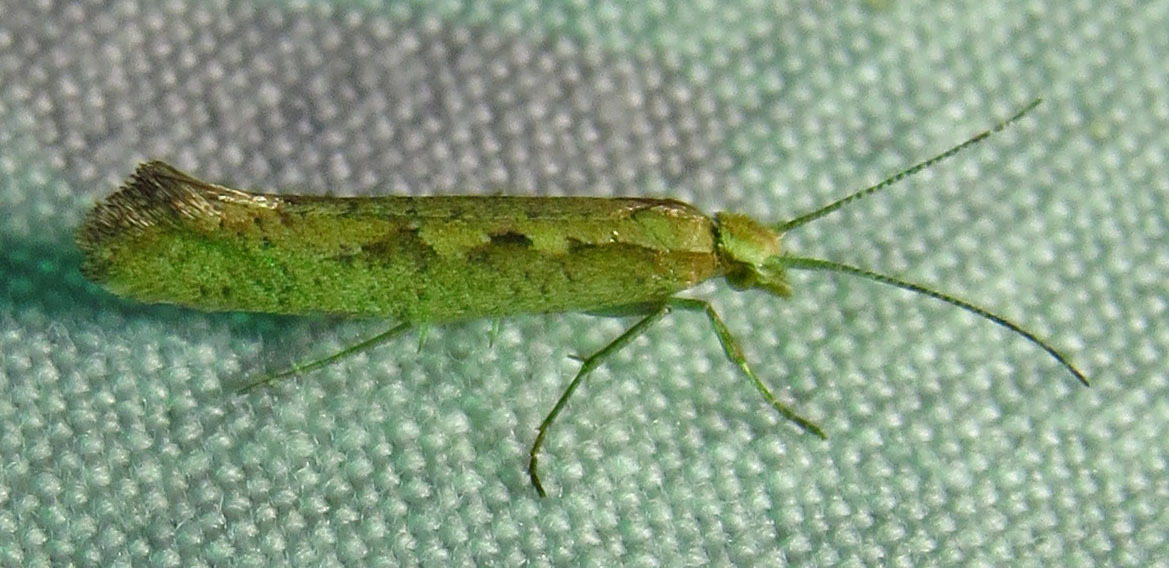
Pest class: diamondback_moth